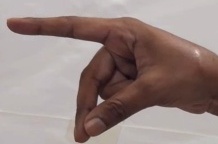
ASL sign: P